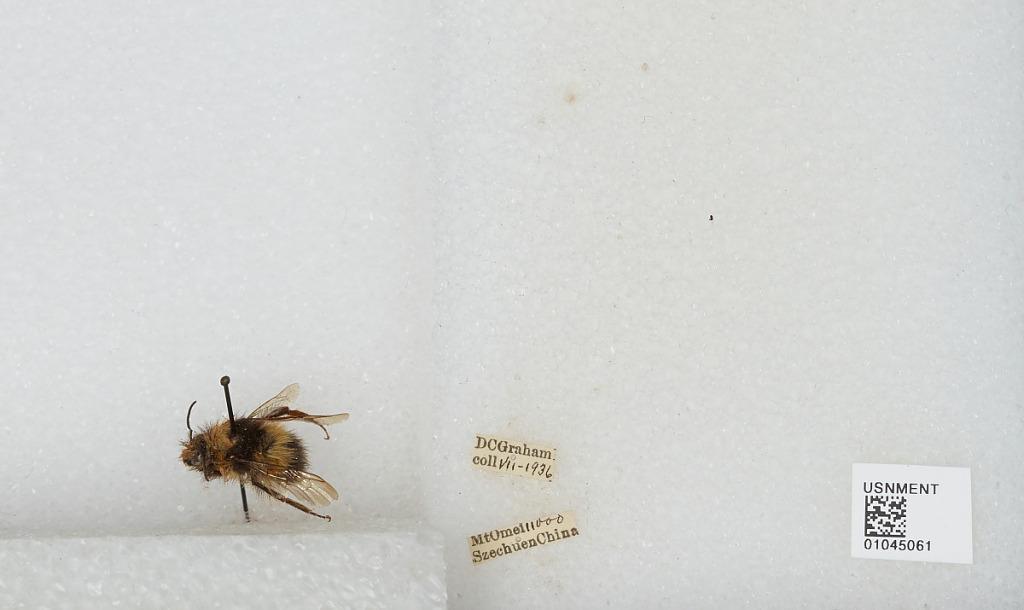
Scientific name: Bombus sp.
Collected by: D. Graham
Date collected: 1936-7-
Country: China
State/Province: Sichuan
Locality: Mount Emei